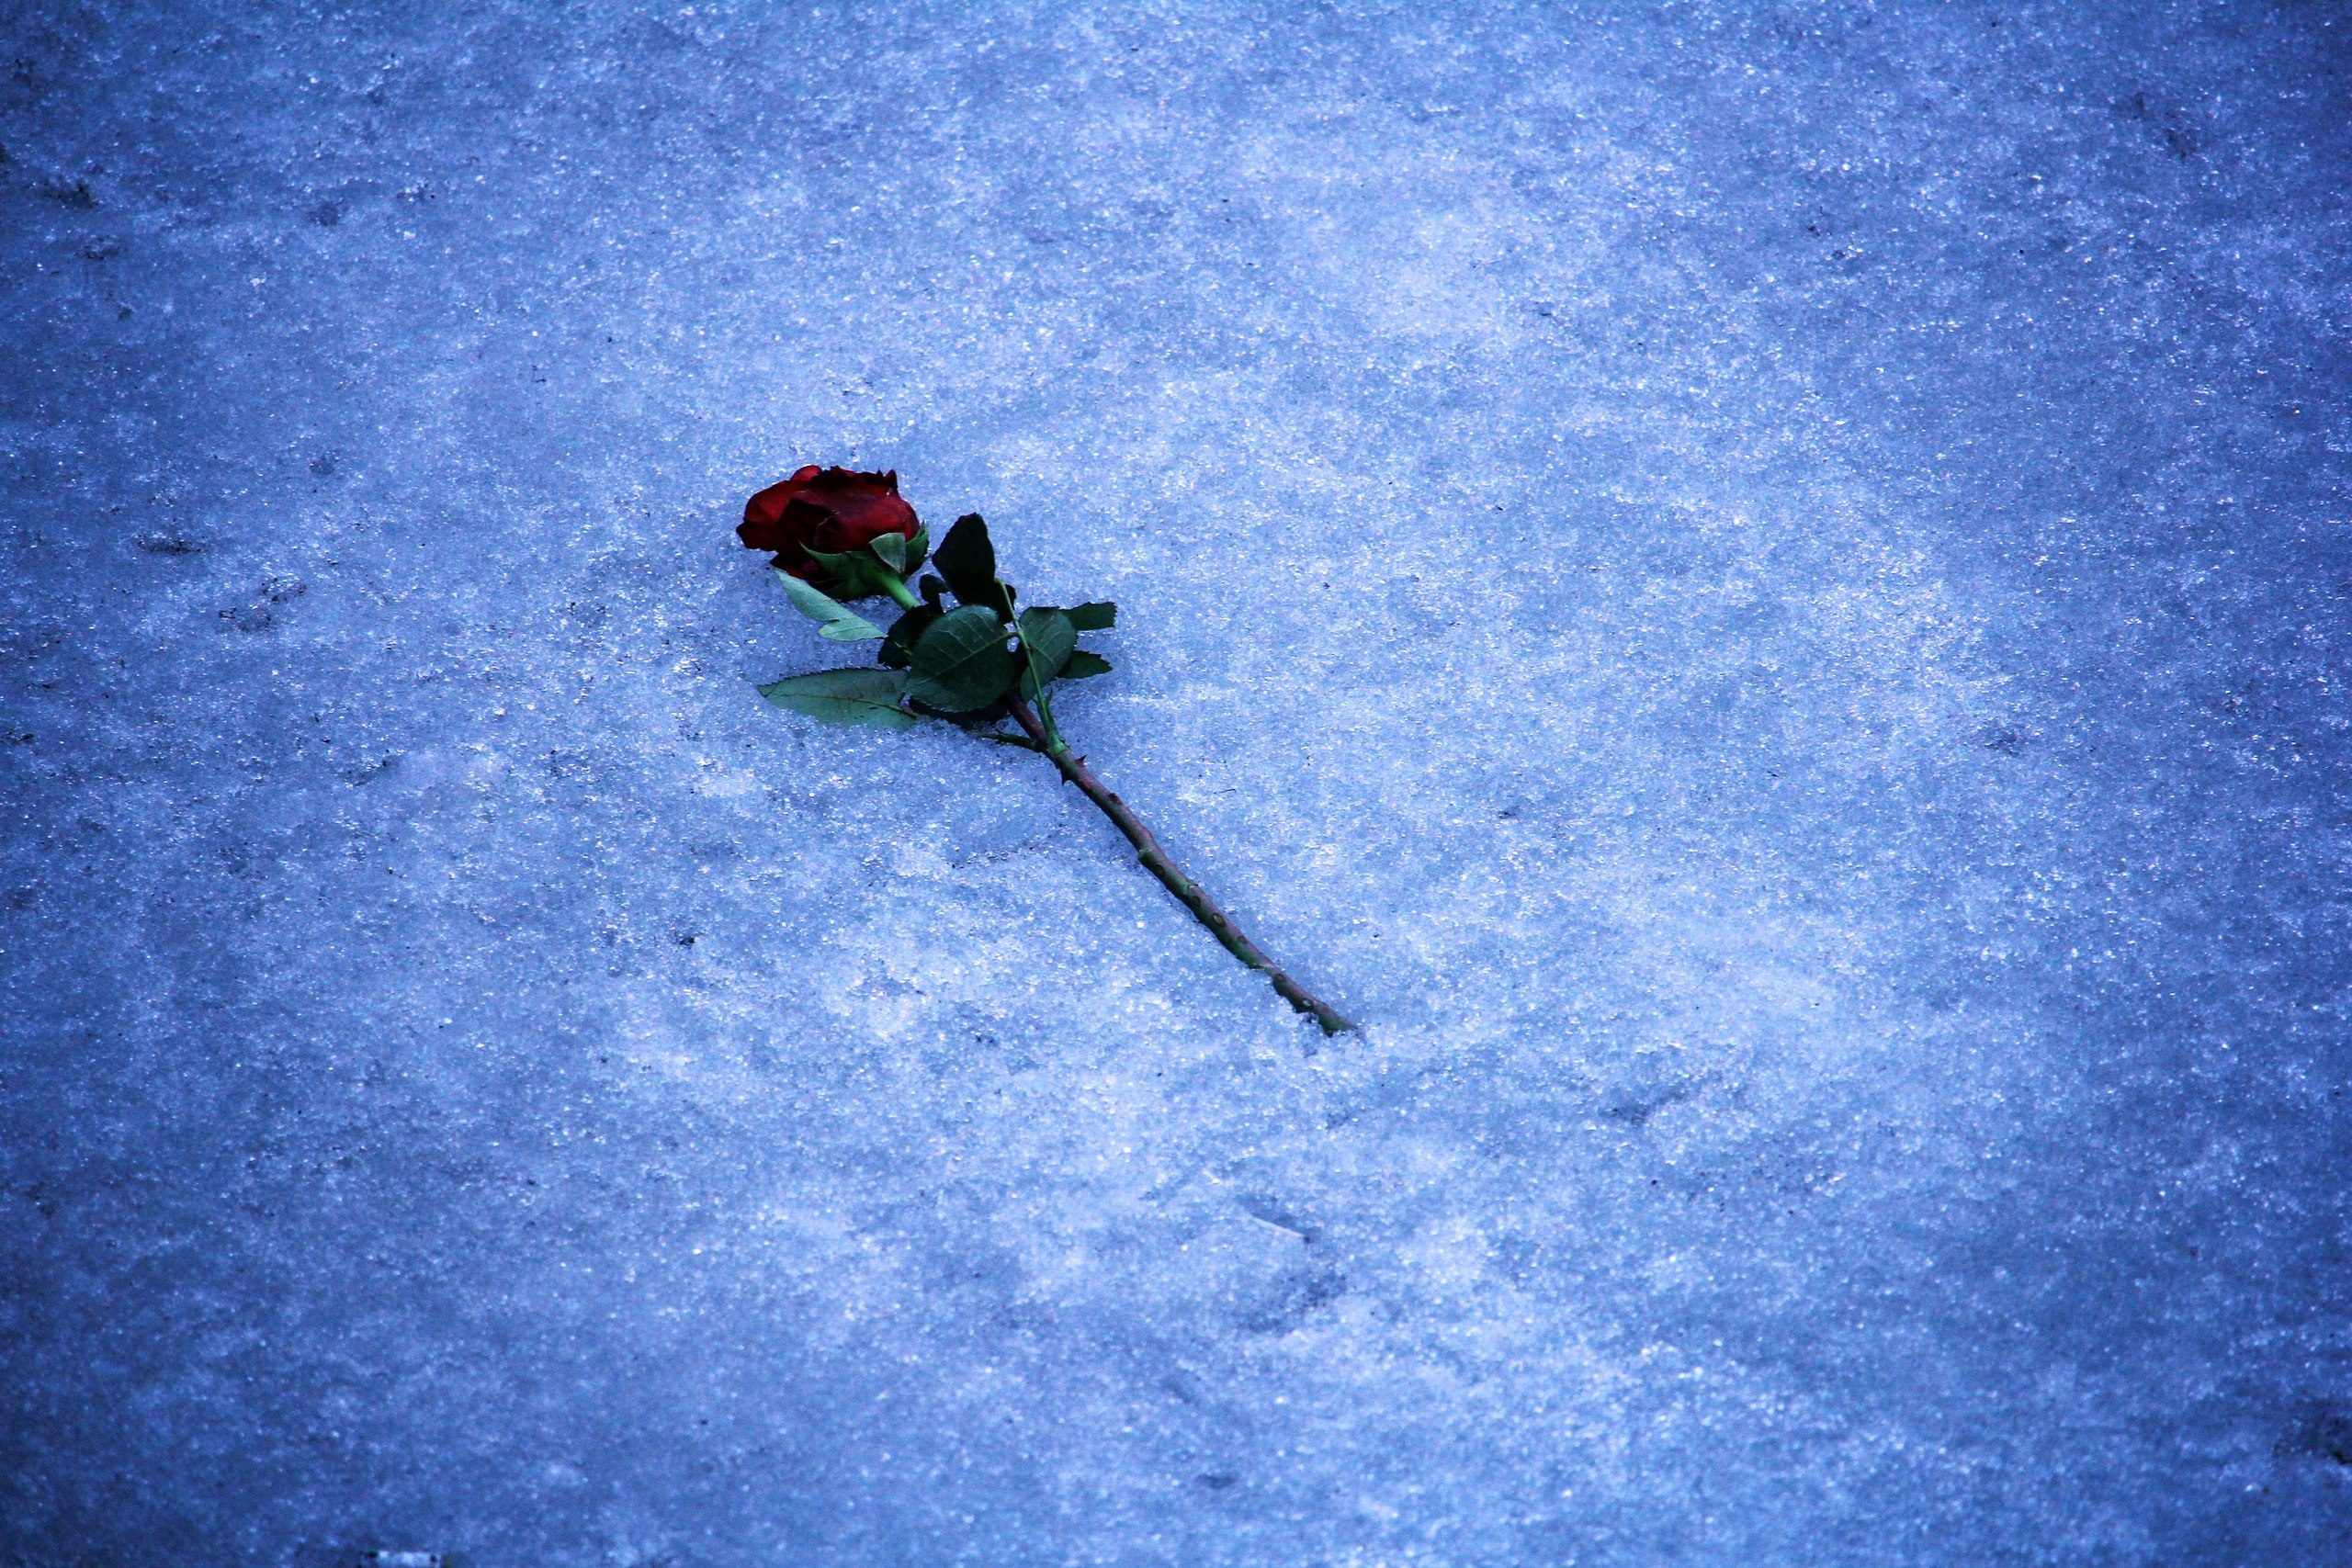
snow, cold, winter, photo, recreation, ice, rose, weather, romance, blue, extreme sport, skiing, flowers, winter sport, great, sports, ski, composition, sorrow, freezing, handsomely, beautiful flowers, outdoor recreation, alpine skiing, geological phenomenon, freestyle skiing